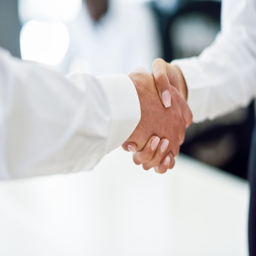
caucasian businessman shaking hands with businesswoman in an off premium photo